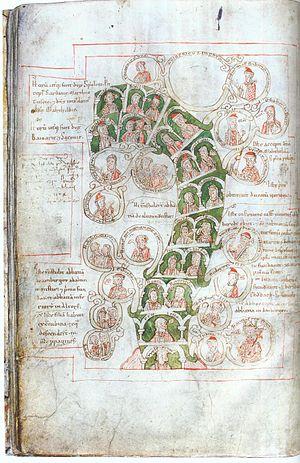
Les Welf ou l'ancienne maison Welf forment une dynastie de la noblesse franque remontant à l'époque carolingienne du VIIIᵉ siècle. La famille venait à l'origine du Maasgau et des domaines voisins sur les rives de la Moselle en Austrasie ; elle était en ligne directe avec la dynastie impériale des Carolingiens.
Henri le Lion, né vers 1129/1131 et mort le 6 août 1195 à Brunswick en Saxe, est un prince de la dynastie des Welf qui fut duc de Saxe à partir de 1142 et duc de Bavière à partir de 1156 jusqu'en 1180.